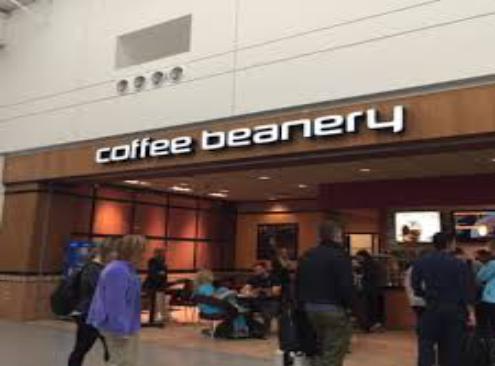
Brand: Coffee Beanery
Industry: Food